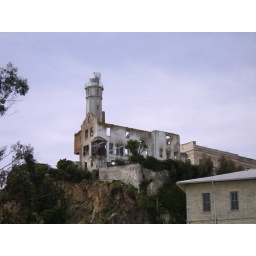
I took a quick shot of the old ruined buildings on top of the hill above the dock as the boat arrived.